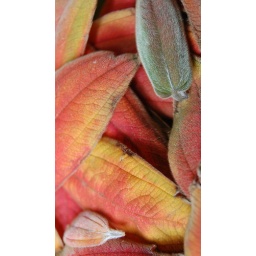
Just leaves off my tree in the backyard. I played around a bit with them on a green dish.